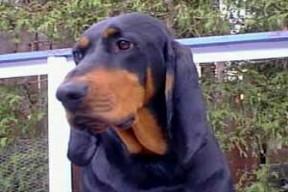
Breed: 225-n000062-black_and_tan_coonhound